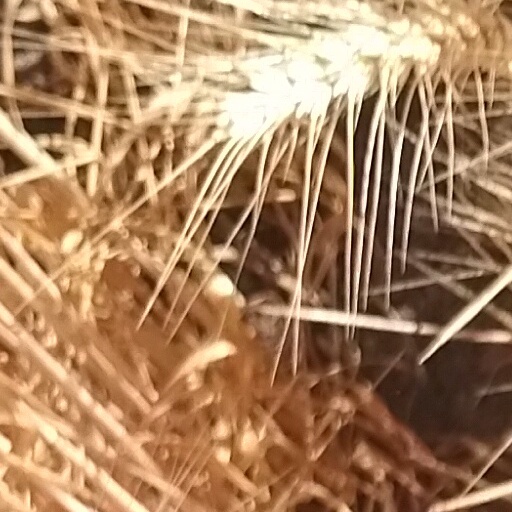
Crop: wheat